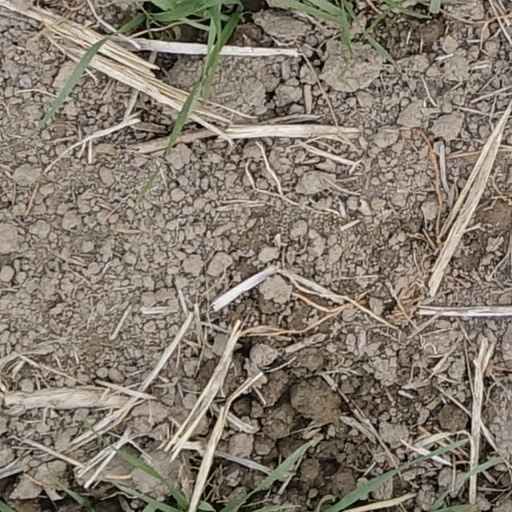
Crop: wheat